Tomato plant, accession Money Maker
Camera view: bottom (45 deg); turntable rotation: 270 degrees
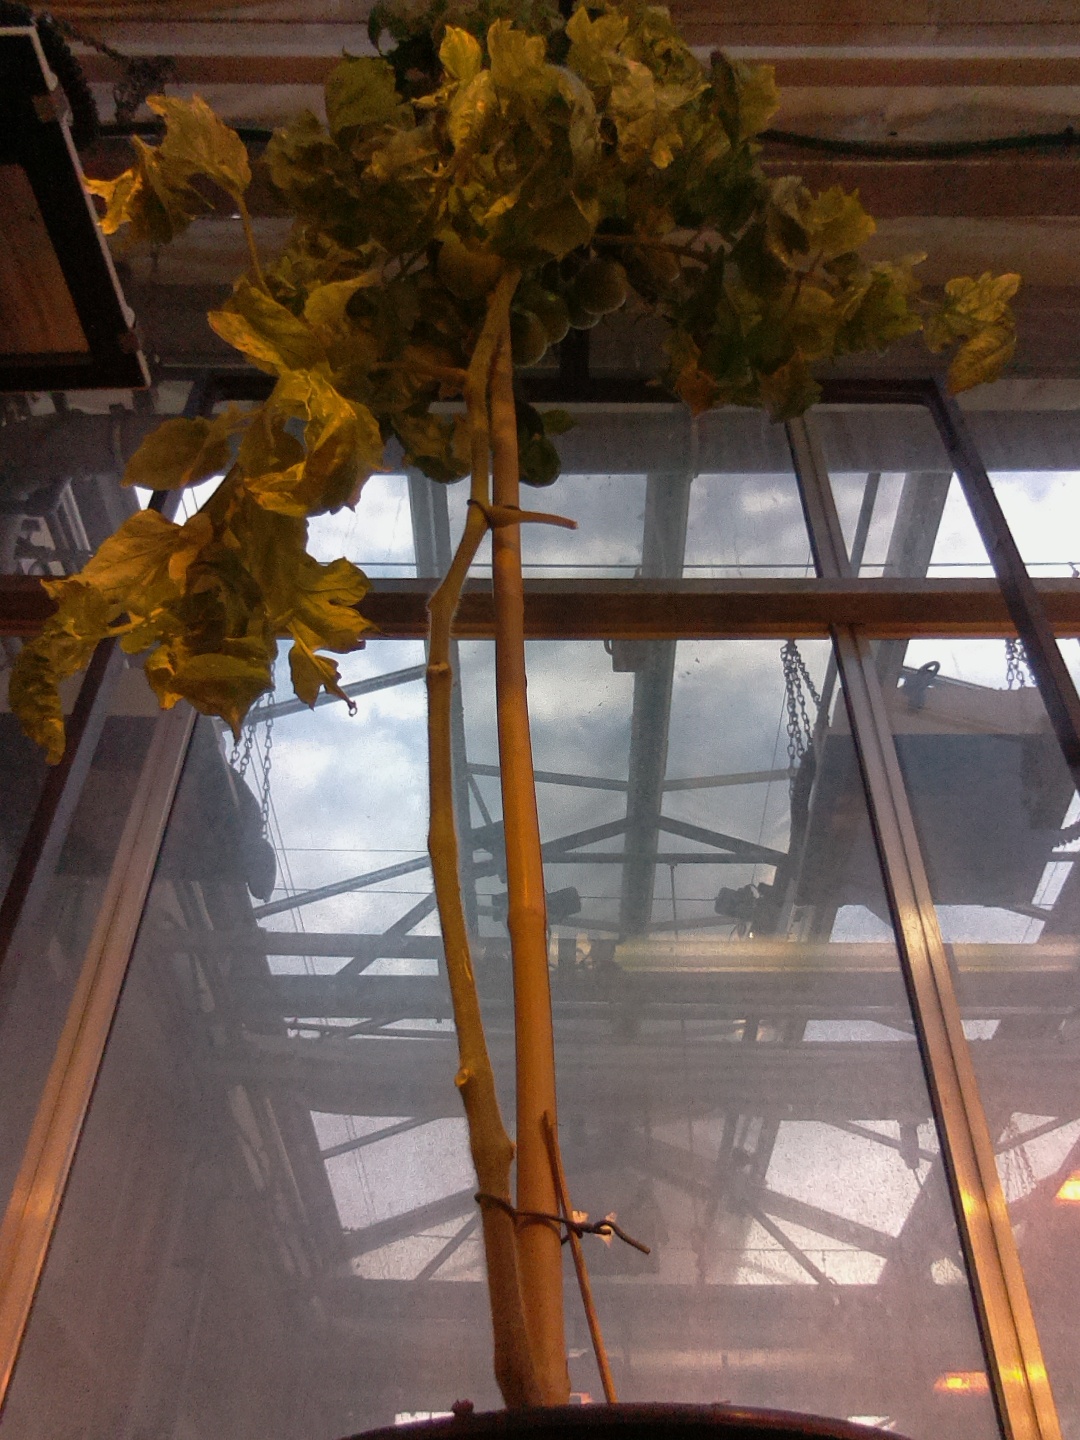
BBCH growth stage 80: fruits start showing typical ripe color (orange -> red)